Weaving

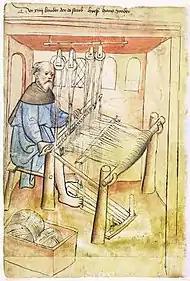
Weaver, Nürnberg,

The weaving of silk from silkworm cocoons has been known in China since about 3500 BCE. Silk that was intricately woven and dyed, showing a well developed craft, has been found in a Chinese tomb dating back to 2700 BCE.